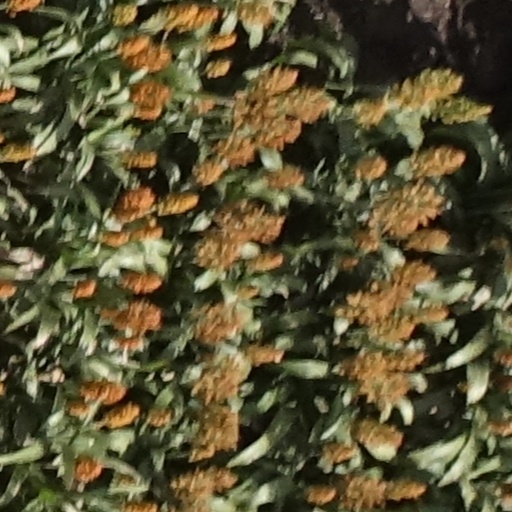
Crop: sorghum